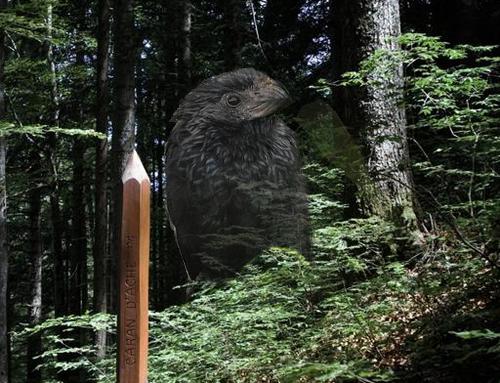
Bird species: Groove_billed_Ani
Bird type: landbird
Background: land